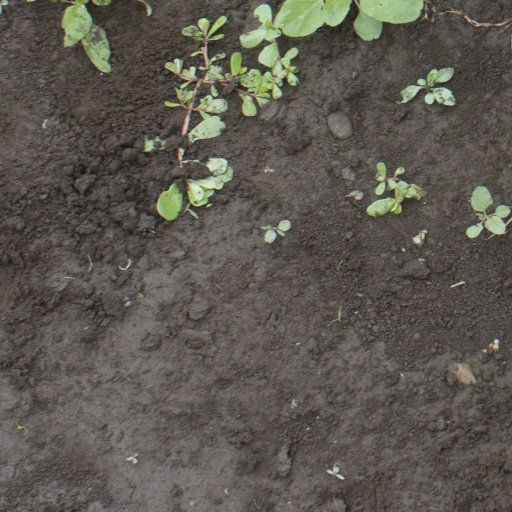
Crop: soybean